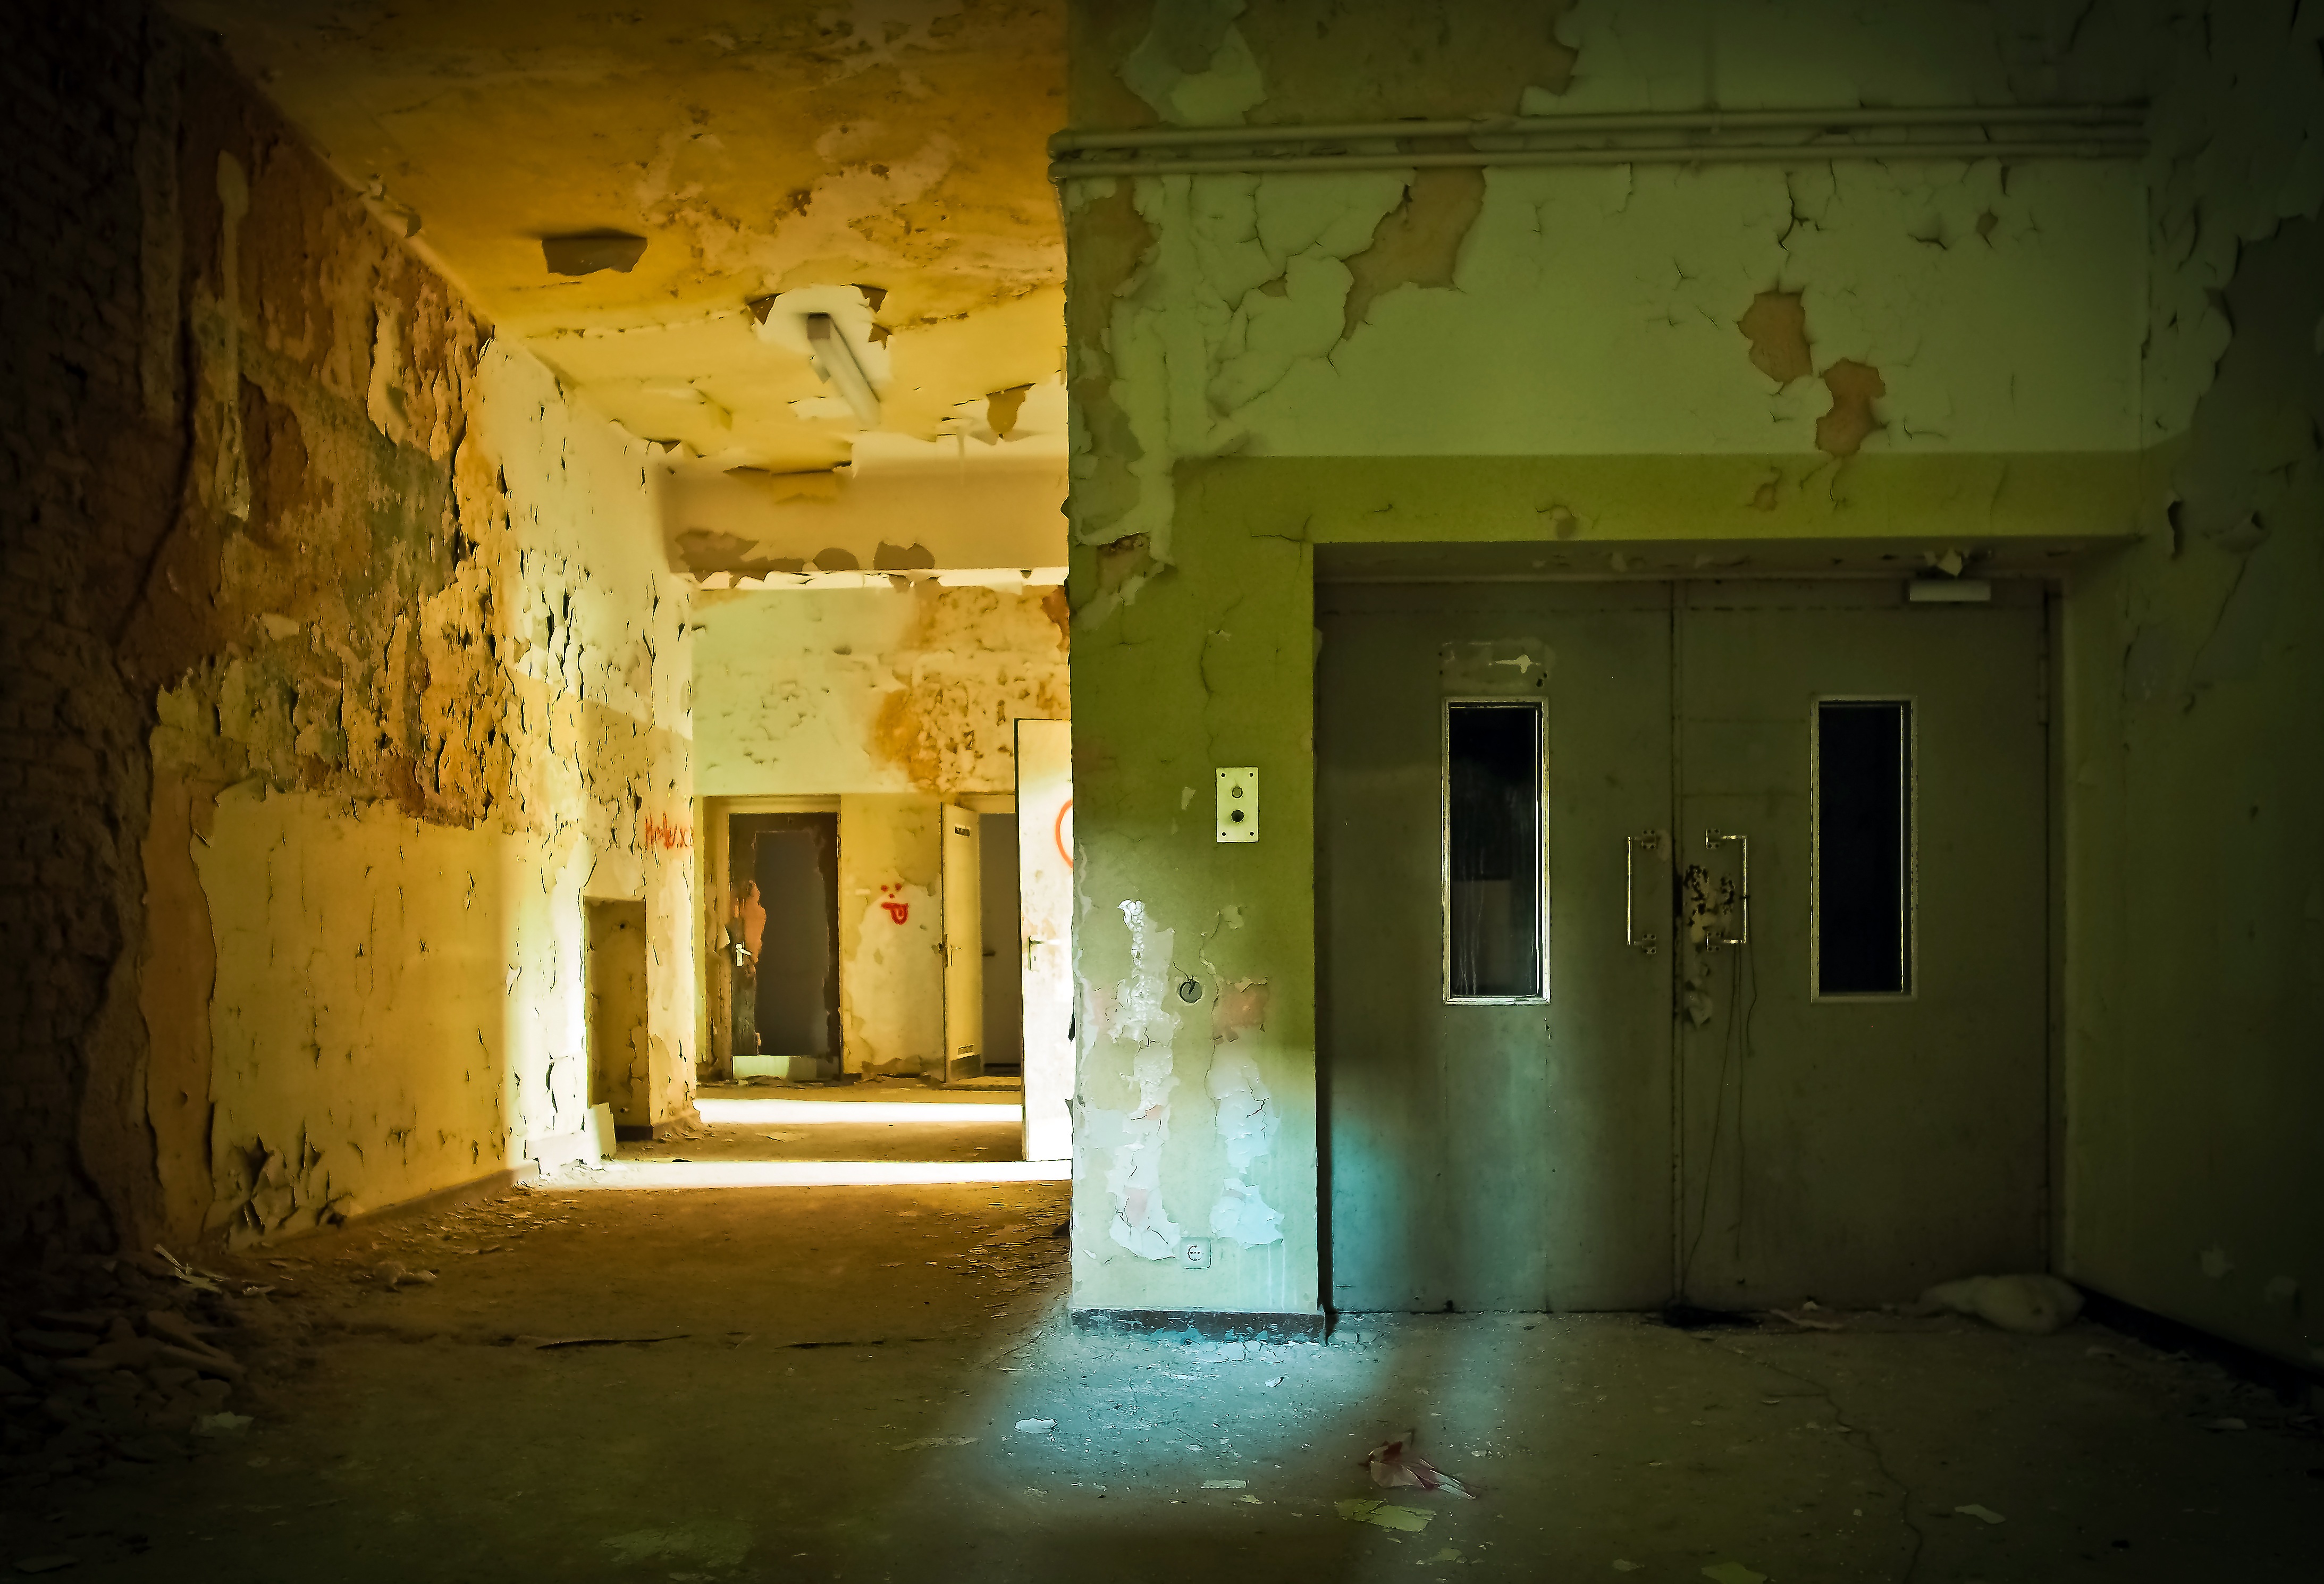
light, architecture, night, house, window, building, old, alley, atmosphere, spooky, home, wall, mystical, broken, abandoned, darkness, decay, ruin, yellow, old building, lighting, door, weathered, scary, mysterious, transience, dilapidated, monastery, weird, creepy, school, elevator, gloomy, mood, past, forget, transient, leave, gang, masonry, atmospheric, lost places, pforphoto, break up, lapsed, ailing, run down, unused, finiteness, passed, ancient history